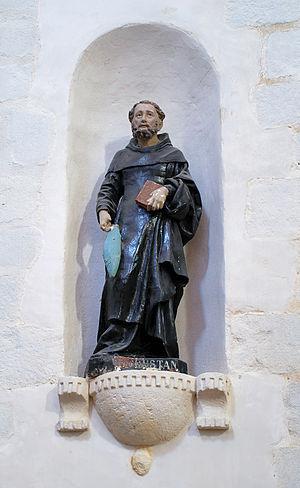
Saint-Gildas-de-Rhuys, église abbatiale
L'abbaye Saint-Gildas de Rhuys est une ancienne abbaye bénédictine dont la fondation légendaire est liée à la deuxième vague migratoire en Armorique avec l'arrivée sur le continent de saint Gildas. Mais son histoire est mal connue. Pourtant depuis quelques années, on semble de nouveau s'intéresser à ce monastère qui laisse aujourd'hui une des plus belles églises romanes de Bretagne.
Saint Goustan ou Saint Gulstan est un saint chrétien converti par Félix de Rhuys. Il repose en Bretagne, comme son maître, dans l’église abbatiale de Saint-Gildas-de-Rhuys. Une plaque au-dessus de son sarcophage mentionne « Sti Gulstani sepulchrum ».